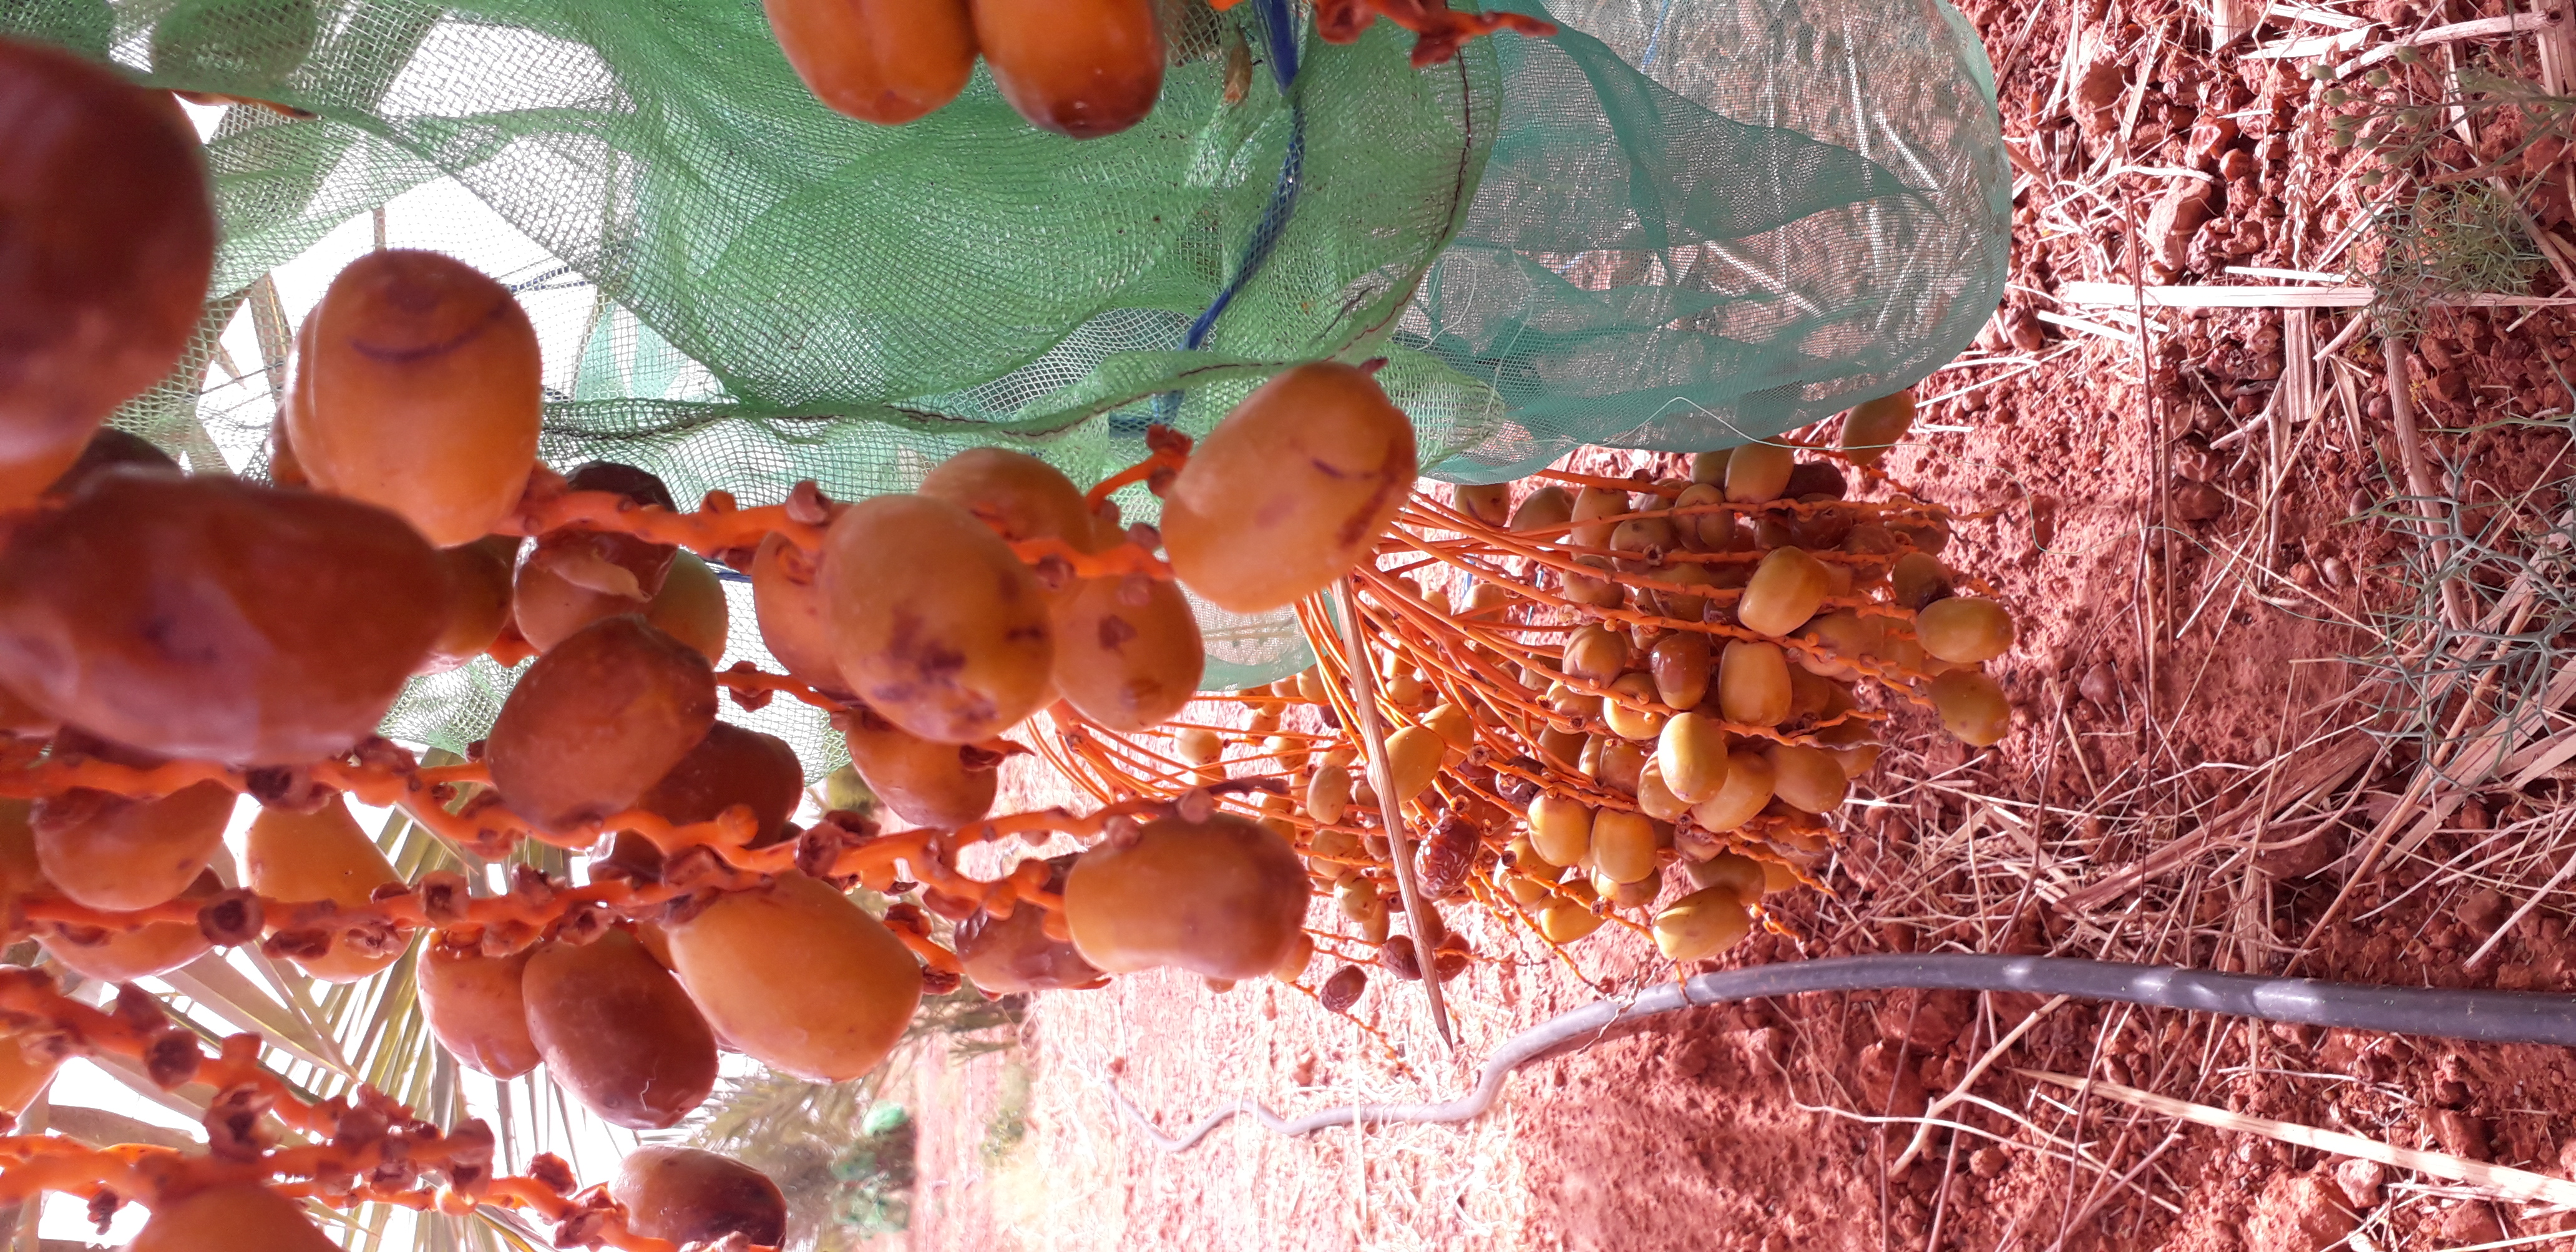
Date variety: Boufagous